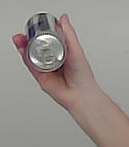
Product: redbull_energydrink